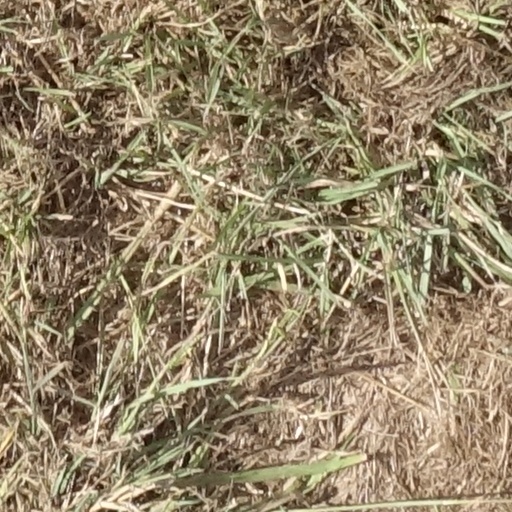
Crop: sorghum